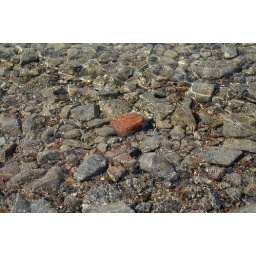
red rock in lake